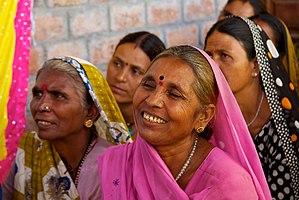
Sampat Pal Devî est une militante indienne qui se bat contre la pauvreté, la corruption et pour les droits des femmes, fondatrice et dirigeante d'un groupe politique, le Gûlabï Gang.
Le Gulabi Gang est un groupe formé de femmes indiennes militantes.